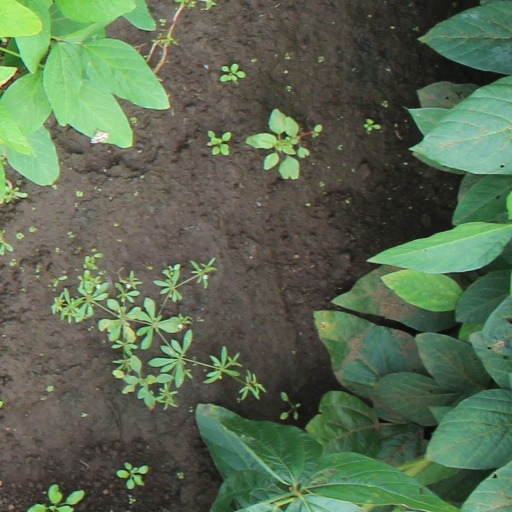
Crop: soybean